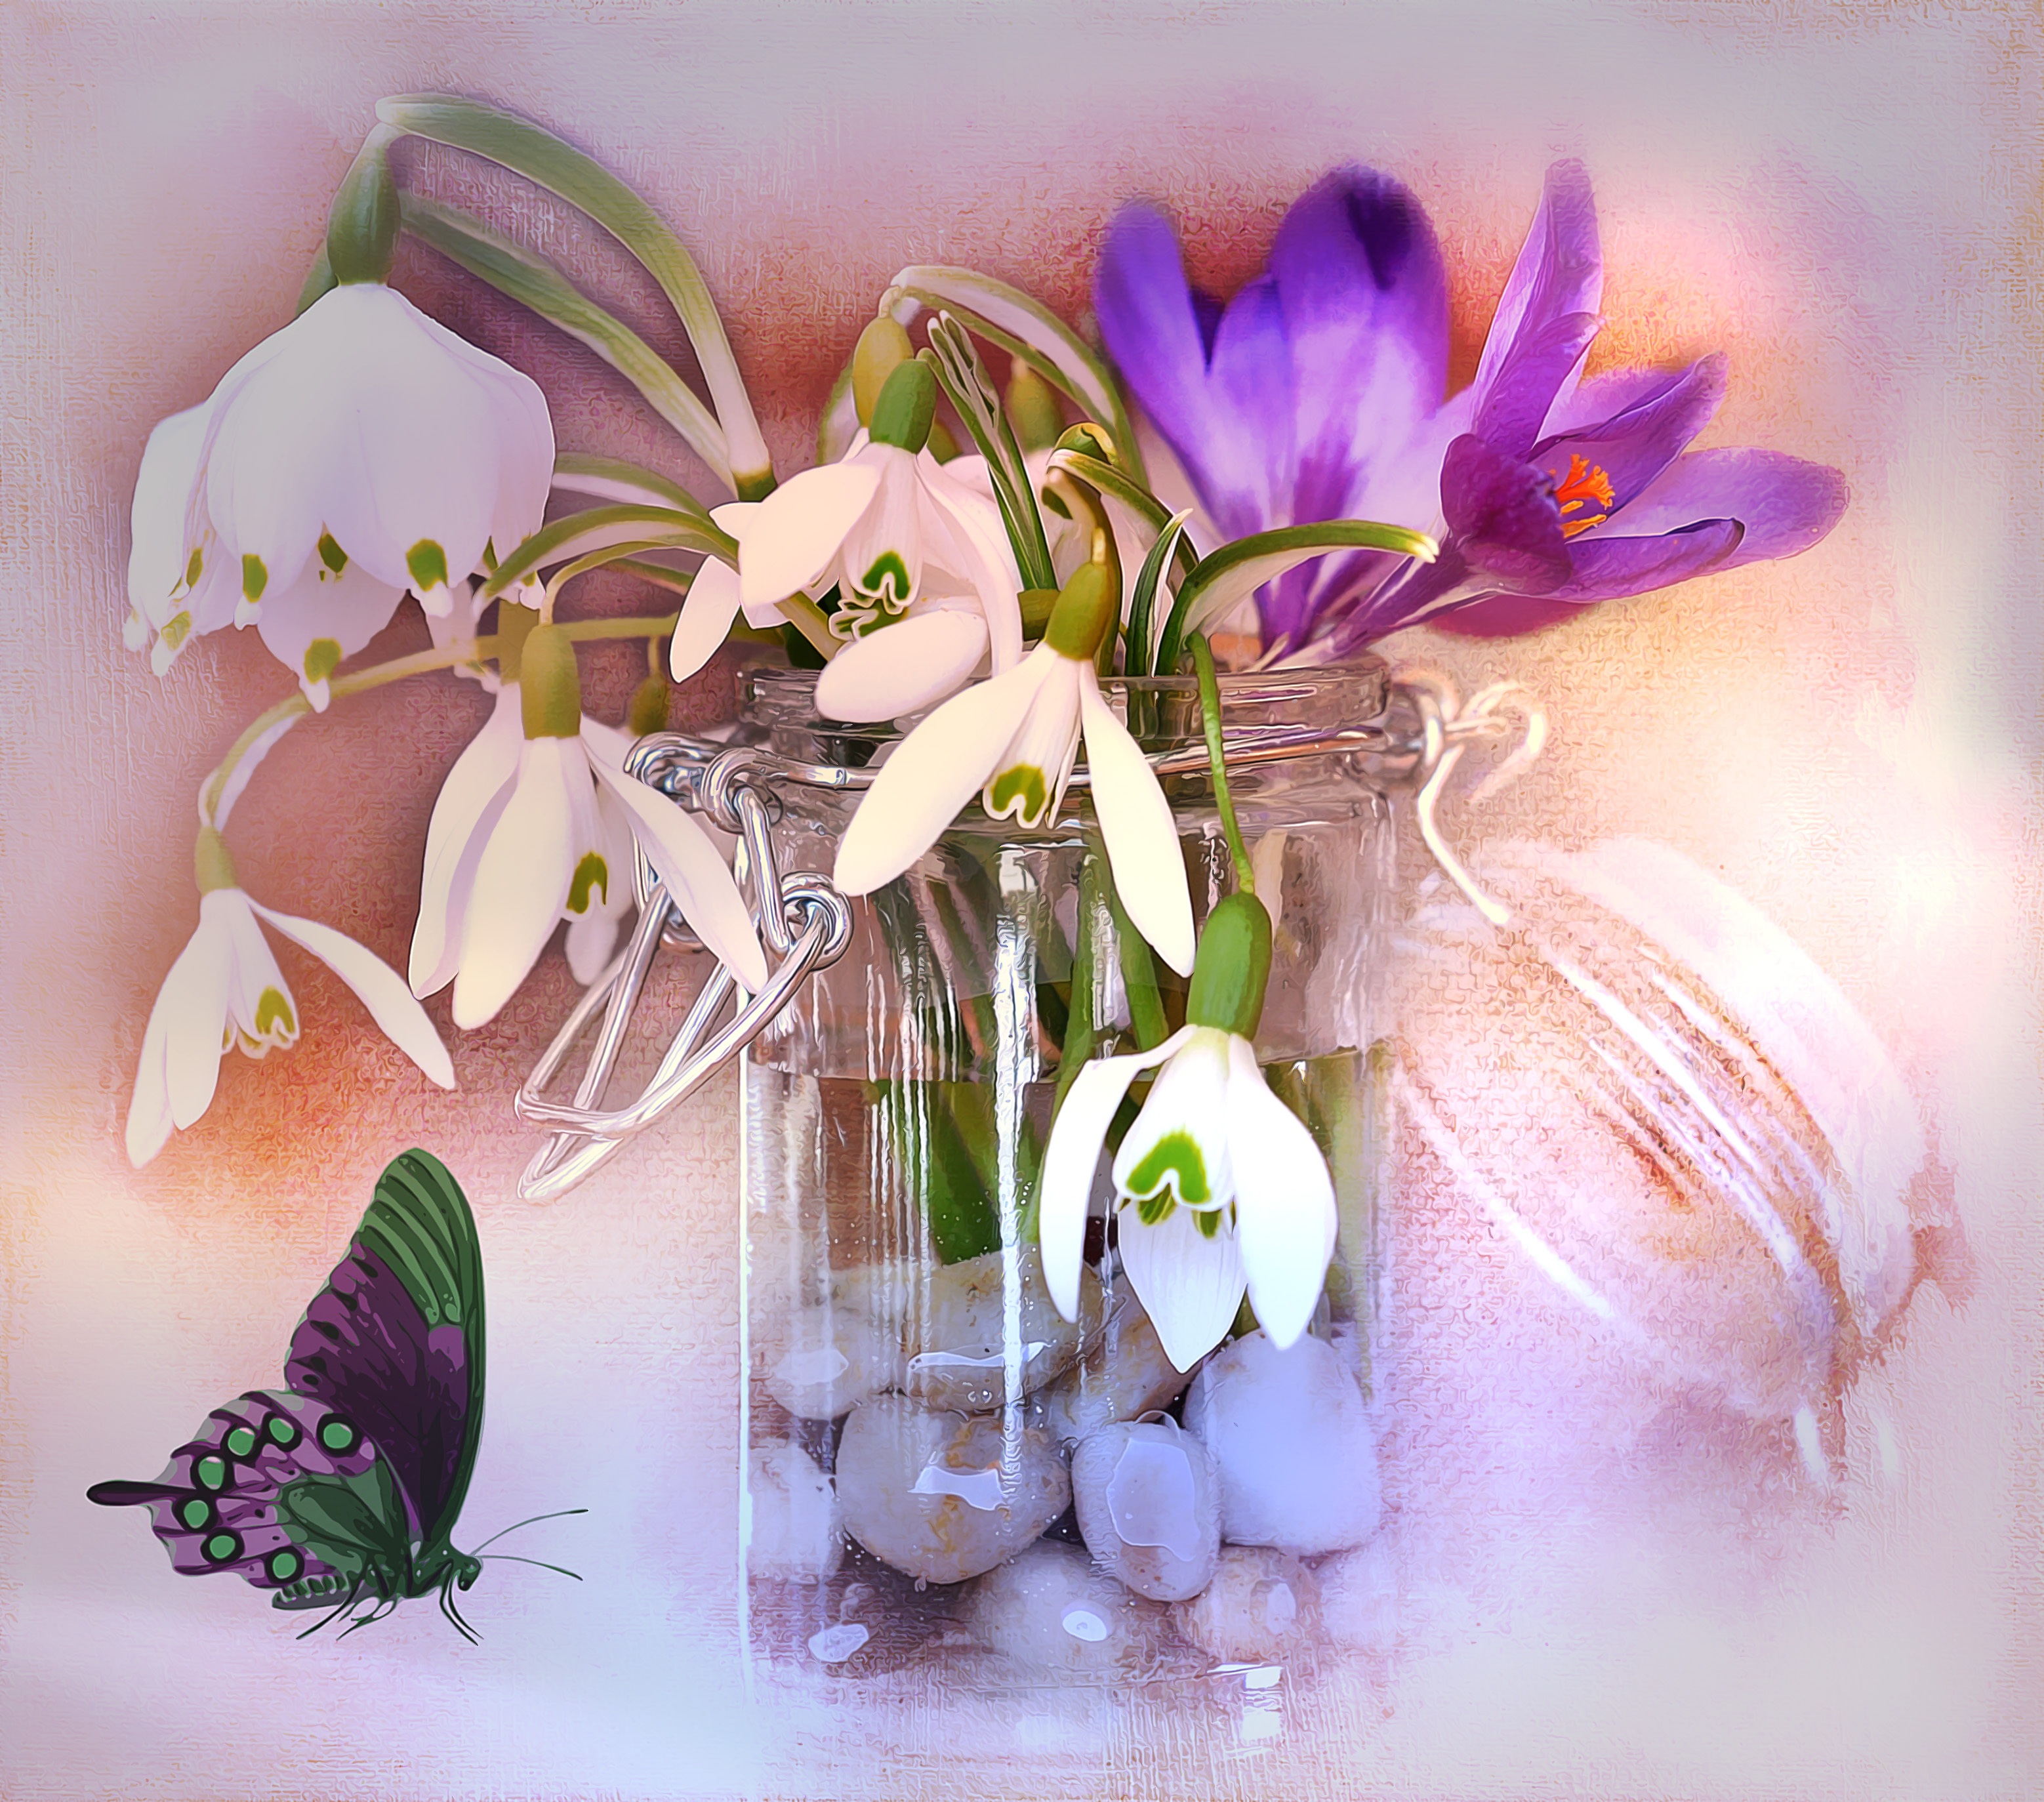
plant, white, flower, purple, petal, spring, butterfly, pink, flora, painting, deco, flowers, stones, illustration, decorative, crocus, snowdrop, anime, fairy, the beginning of spring, signs of spring, lily of the valley, digital painting, fictional character